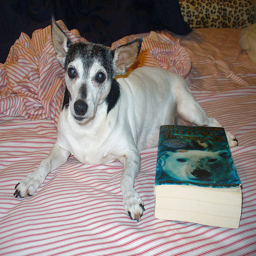
A dog laying on the bed next to a book.
A small dog sits on a bed with striped sheets.
A dog laying on a bed with a book with a picture of a bear.
a dog on a bed with a book
A dog laying on a bed with a large book.